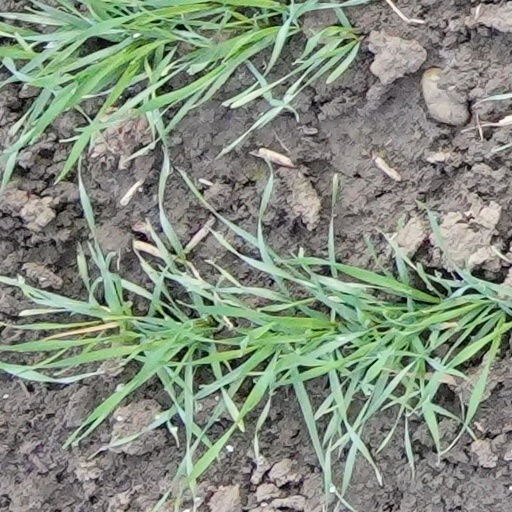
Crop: wheat